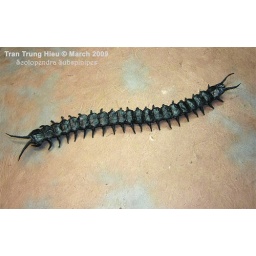
Designed and folded by Tran Trung Hieu (C) March 2009. From 1 uncut rectangle paper 1:8, box pleating method.